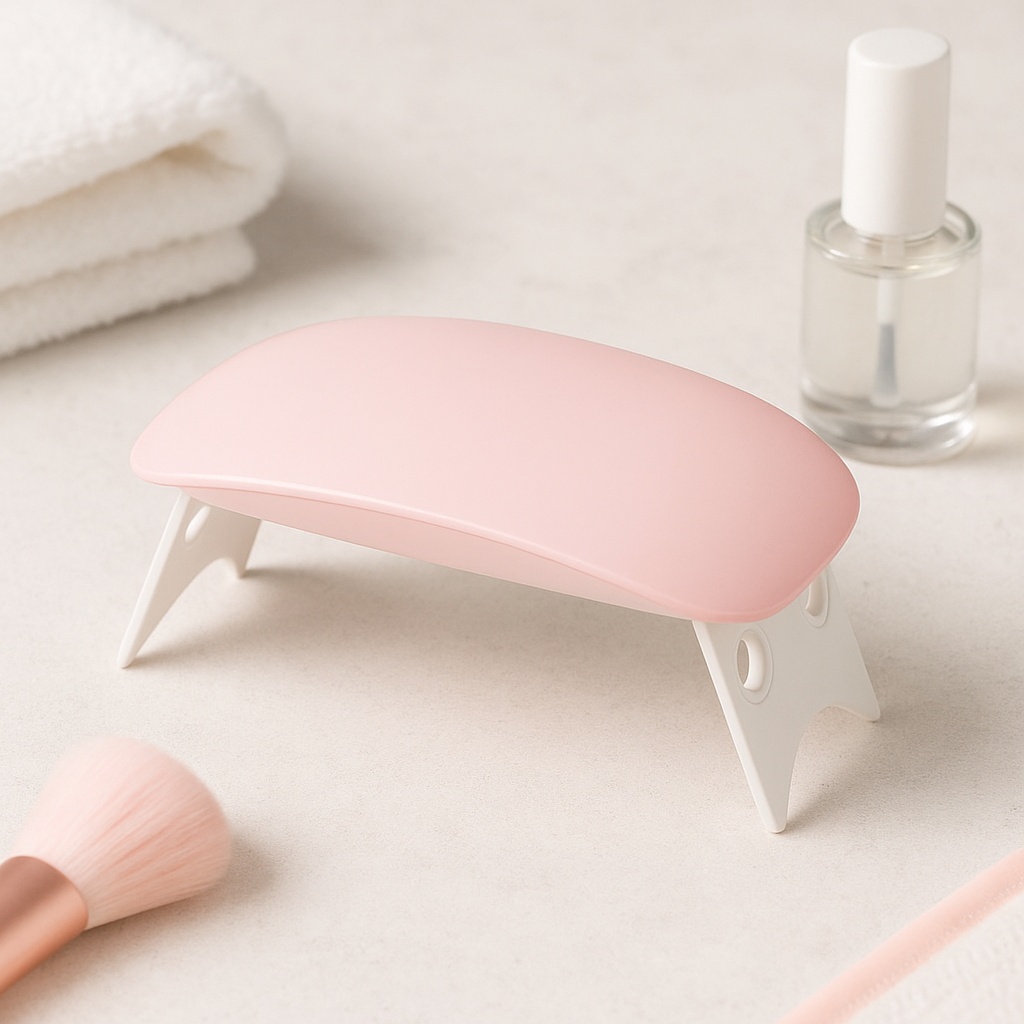
Mini LED UV Nail Dryer
COMPACT POWER FOR PERFECT NAILS! Tired of bulky dryers and constant bulb replacements? The Mini LED UV Nail Dryer is your go-to solution for quick, flawless manicures and pedicures. Perfect for curing all gel polishes—anytime, anywhere! FEATURES: Cures All Gel Polishes: Equipped with dual light technology (365nm + 405nm), it works with all UV and LED gel polishes—no brand limitations and no need to replace bulbs. Fast & Comfortable Drying: Low wattage but high efficiency! Dries nails quickly and safely without overheating—no fans needed, and completely silent. Simple One-Touch Operation: Press once for a 45-second cure, or long-press for 60 seconds—easy and convenient! Compact & Travel-Friendly: Lightweight and pocket-sized with a USB port—perfect for on-the-go glam or business trips. Gentle on Eyes & Skin: Emits soft white light that’s safe for your eyes and skin. Built to last with a 50,000-hour lifetime—stylish, reliable, and perfect as a gift! HOW TO USE: Apply a thin layer of gel polish to clean, dry nails—avoid contact with cuticles or skin. Press the power button once for 45 seconds or hold for 2 seconds to set a 60-second timer. Curing time may vary depending on the gel polish brand—ensure your polish is gel-based. Keep your hand still during curing for best results. If the polish feels sticky after curing, wipe gently with rubbing alcohol or nail cleanser. SPECIFICATIONS: Type: Nail Nursing Tool Power: 6W Wavelength: 365nm + 405nm Compatible Gel Types: UV Gel Polish / LED Gel Polish Service Life: Approx. 50,000 hours Timer Settings: 45s / 60s DIMENSIONS & WEIGHT: Item Size: Approx. 131 × 67 × 19 mm / 5.2 × 2.6 × 0.7 in (L × W × H) Item Weight: Approx. 56.5 g / 2.0 oz Package Size: Approx. 135 × 90 × 25 mm / 5.3 × 3.5 × 1.0 in (L × W × H) Total Weight: Approx. 90.0 g / 3.2 oz PACKAGE INCLUDES: 1* Mini LED UV Nail Dryer 1* User Manual 1* USB Cable
Brand: Health & Beauty-8
Category: Health & Beauty > Personal Care > Cosmetics > Cosmetic Tools > Nail Tools > Nail Dryers